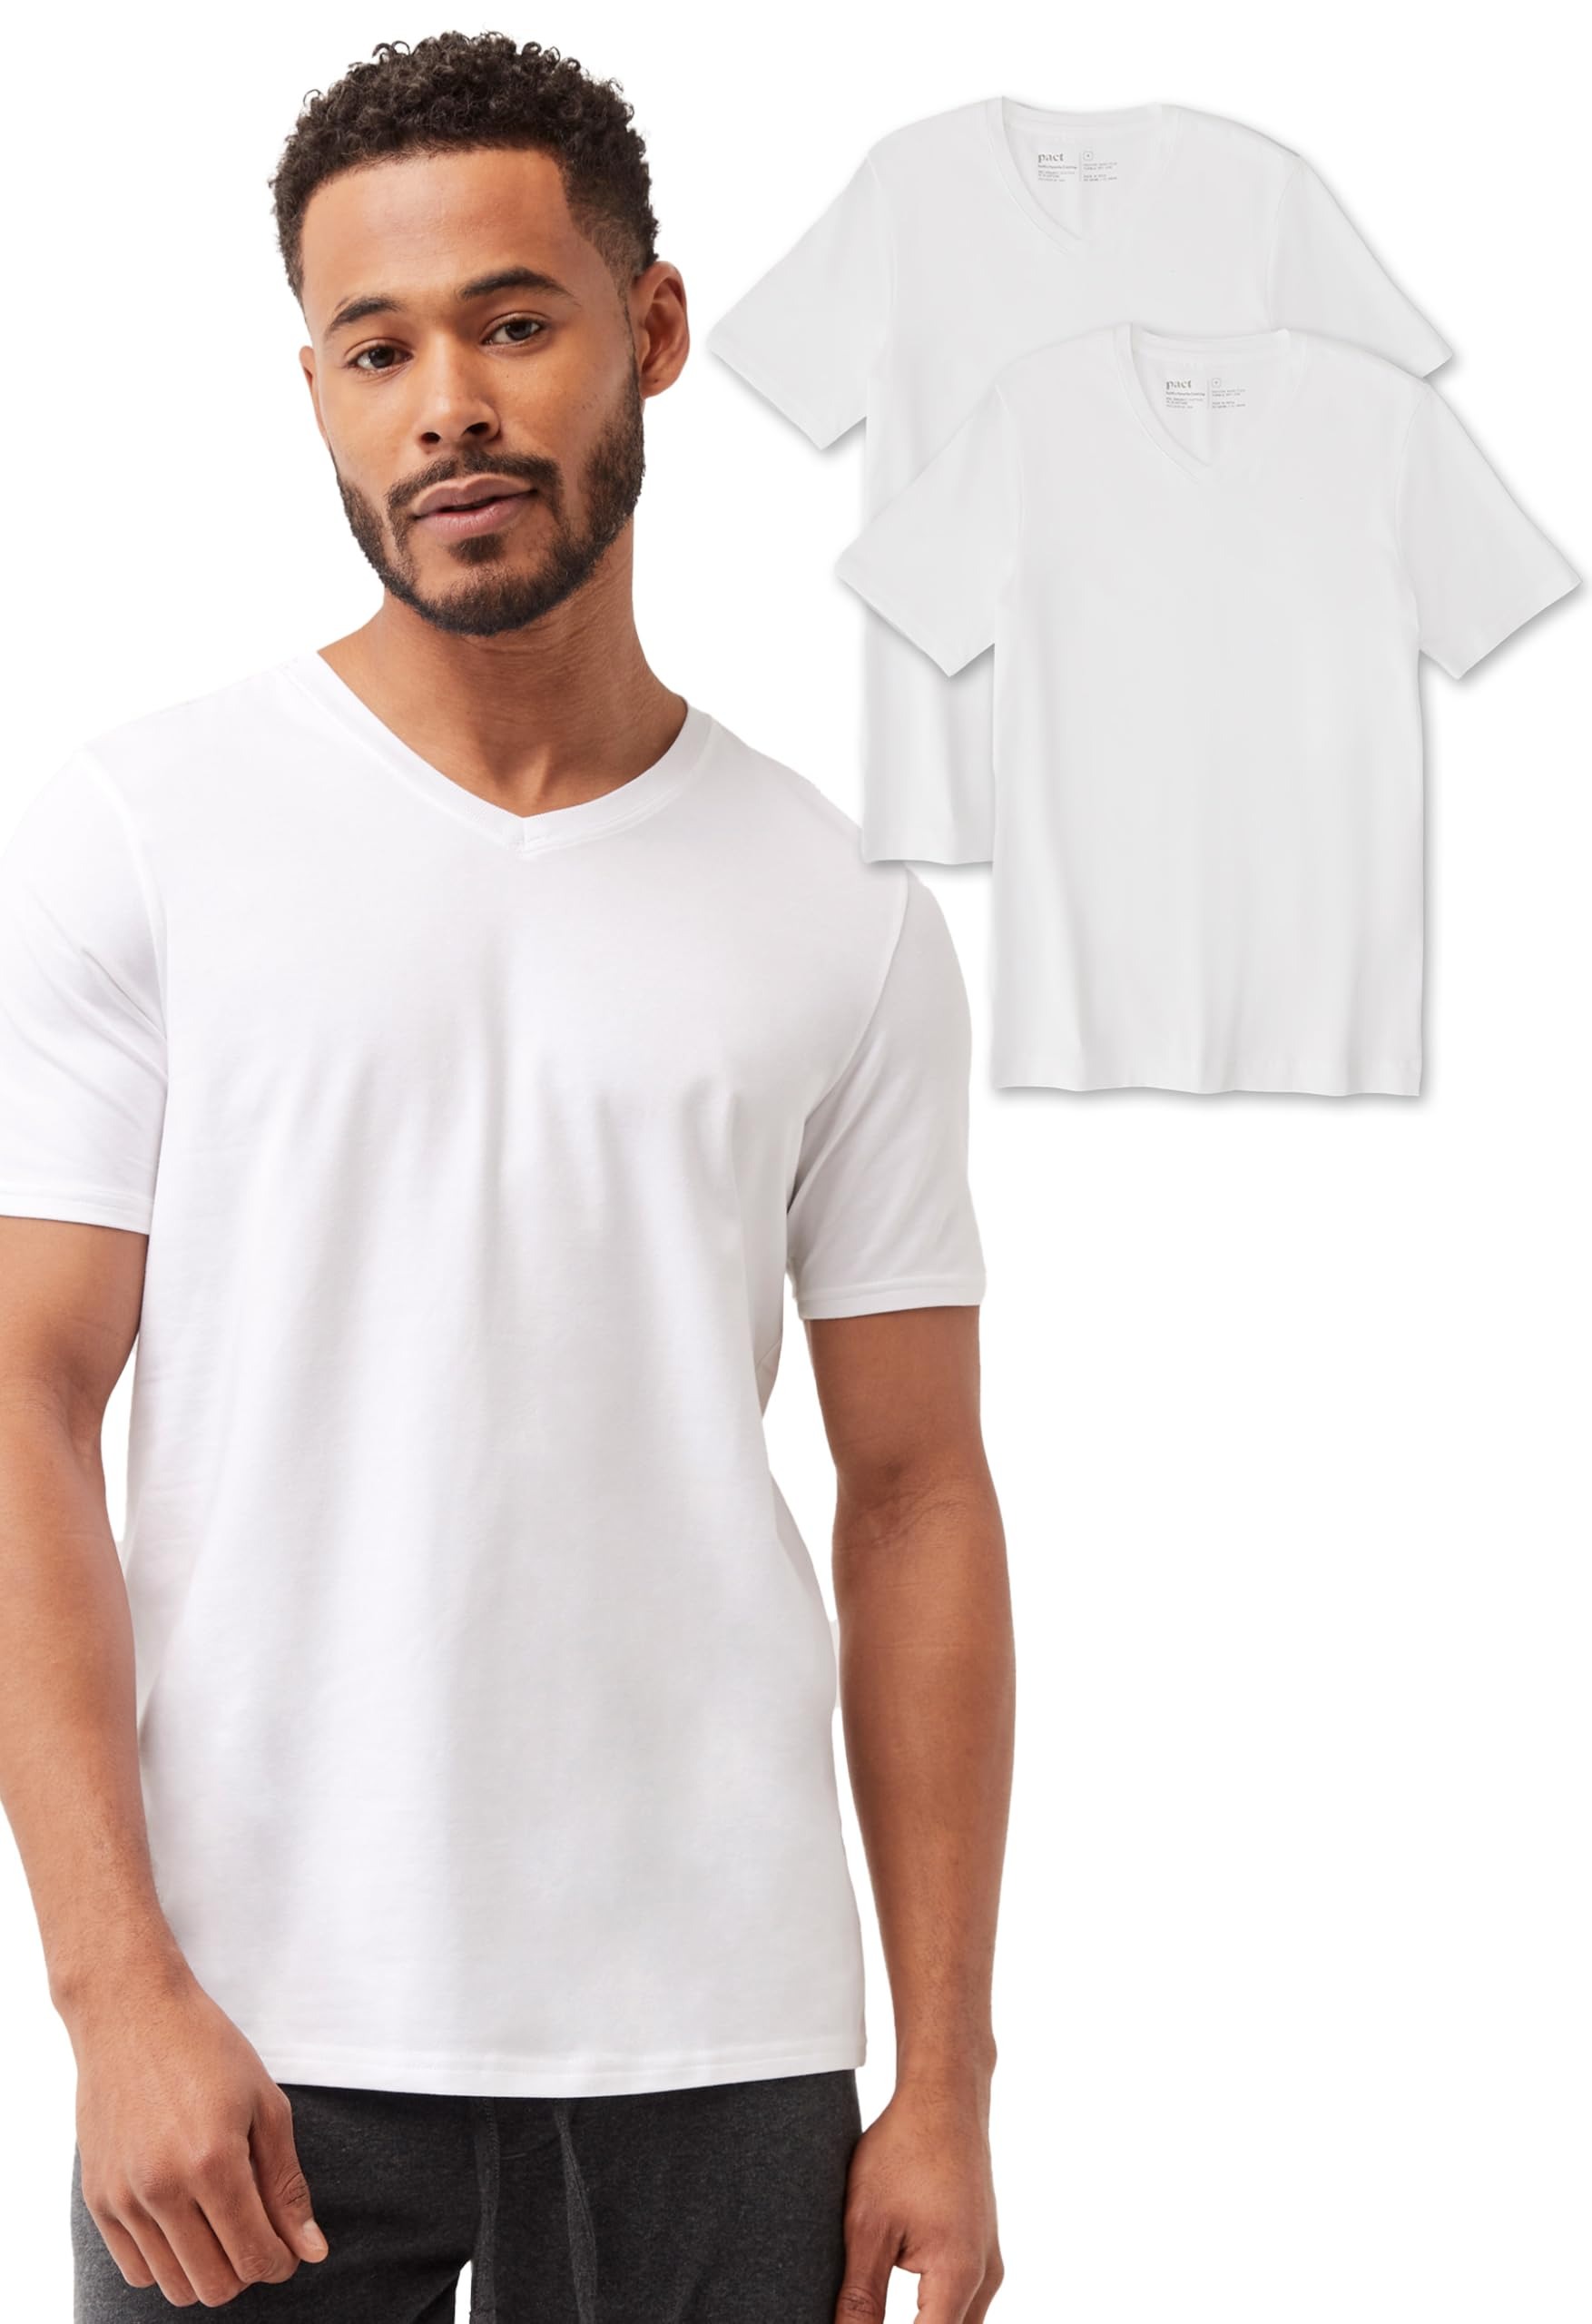
Item Name: Pact Organic Cotton Fabric Men's Stretch-Fit V-Neck Undershirt 2-Pack, White - X-Large
Bullet Point 1: 𝐒𝐔𝐏𝐑𝐄𝐌𝐄 𝐂𝐎𝐌𝐅𝐎𝐑𝐓: Crafted from 95% organic cotton and 5% elastane, these men's undershirts are soft, breathable, and offer just the right amount of stretch for all-day wear.
Bullet Point 2: 𝐒𝐓𝐑𝐄𝐓𝐂𝐇-𝐅𝐈𝐓 𝐃𝐄𝐒𝐈𝐆𝐍: With a modern v-neck style and stretch-fit construction, these undershirts contour to your body, ensuring a sleek and tailored look under any outfit.
Bullet Point 3: 𝐋𝐈𝐆𝐇𝐓𝐖𝐄𝐈𝐆𝐇𝐓 𝐁𝐑𝐄𝐀𝐓𝐇𝐀𝐁𝐈𝐋𝐈𝐓𝐘: Designed for everyday comfort, these undershirts wick moisture and maintain breathability, keeping you fresh throughout the day.
Bullet Point 4: 𝐄𝐀𝐒𝐘 𝐂𝐀𝐑𝐄 𝐀𝐃𝐕𝐀𝐍𝐓𝐀𝐆𝐄: Machine washable and tumble dry low, these undershirts are simple to care for, retaining their softness and fit wash after wash.
Bullet Point 5: 𝐄𝐂𝐎-𝐅𝐑𝐈𝐄𝐍𝐃𝐋𝐘 𝐂𝐇𝐎𝐈𝐂𝐄: Made with organic cotton and crafted in a fair trade certified factory, these undershirts are as good for the planet as they are for your wardrobe.
Product Description: Experience premium comfort with Pact's Men's White Stretch-Fit V-Neck Undershirt 2-Pack. Crafted from a soft and breathable blend of 95% organic cotton and 5% elastane, these undershirts deliver the perfect combination of comfort, stretch, and durability. The lightweight fabric ensures moisture-wicking properties, keeping you fresh and dry all day. Designed with a classic v-neck style, these undershirts offer a modern, streamlined fit that’s perfect for layering or wearing on their own. The stretch-fit design contours to your body for a sleek and polished appearance, while the durable flat seams prevent irritation for unmatched comfort. Pact prioritizes sustainability, crafting these undershirts in a fair trade certified factory using eco-friendly materials. Easy to care for, they are machine washable and maintain their shape and softness over time. Perfect for everyday wear, these undershirts are a versatile addition to your wardrobe, offering style, comfort, and eco-conscious assurance. Product Details: Fabric: 95% Organic Cotton, 5% Elastane Washing Instructions: Machine wash cold Drying Instructions: Tumble dry low Fit: Stretch-fit with V-neck design Includes: Two undershirts per pack
Value: 1.0
Unit: Count

Price: 24.99